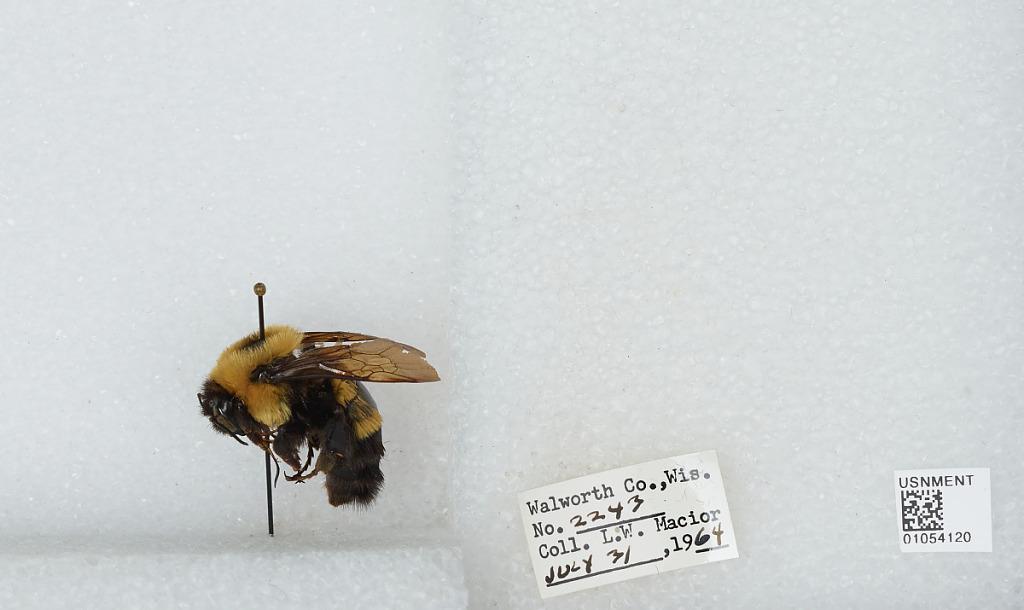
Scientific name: Bombus (Bombus) affinis Cresson
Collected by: L. Macior
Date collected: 1964-7-31
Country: United States
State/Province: Wisconsin
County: Walworth
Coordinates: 42.67, -88.54